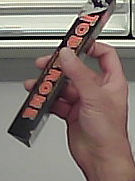
Product: toblerone_black